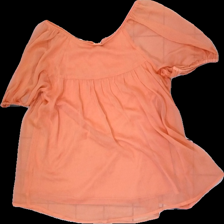
View: back
Type: Blouse
Category: Ladies
Brand: Not in the list
Brand text on label: Vila
Colors: Orange
Material: 100% Polyester
Cut: Regular
Size: S
Season: All
Price range: <50
Recommended usage: export
Description: pulled threads